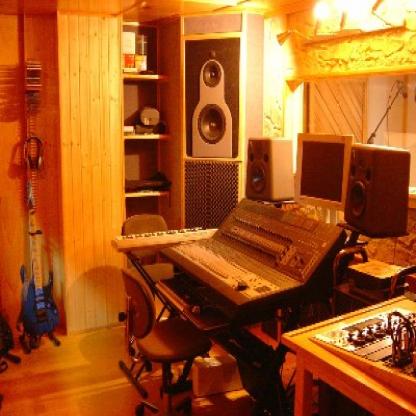
Scene: Indoor